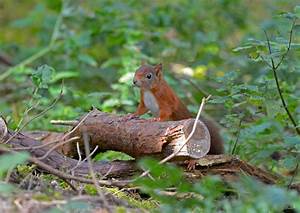
Label: scoiattolo